Línea P

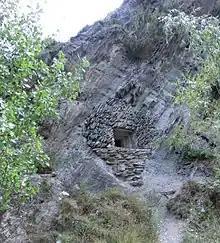
Machine gun position at C.R. 76 in La Guingueta d'Àneu.

The nationalist dictatorship of Franco thought of landscapes and mountain ranges as an integral part of the Spanish nation. The Spanish army was convinced at the end of the 1930s that fortifications in the Pyrenees could stop an army from entering through one of the mountain passes into Spain. Fortified defense lines were typical of Europe before World War II in the style of the Maginot, Siegfried, Mannerheim, Metaxás Lines.